Odhams Press

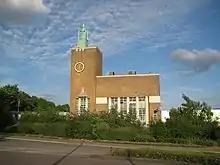
Odhams Press Hall, Watford, built 1954

Odhams Press was a British publishing company, operating from 1920 to 1968. Originally a magazine publisher, Odhams later expanded into book publishing and then children's comics. The company was acquired by Fleetway Publications in 1961 and then IPC Magazines in 1963. In its final incarnation, Odhams was known for its Power Comics line of titles, notable for publishing reprints of American Marvel Comics superheroes.